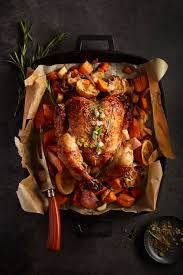
Waste category: biological